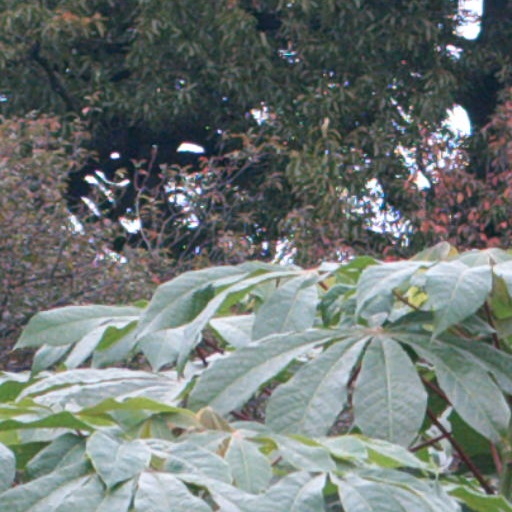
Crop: cassava